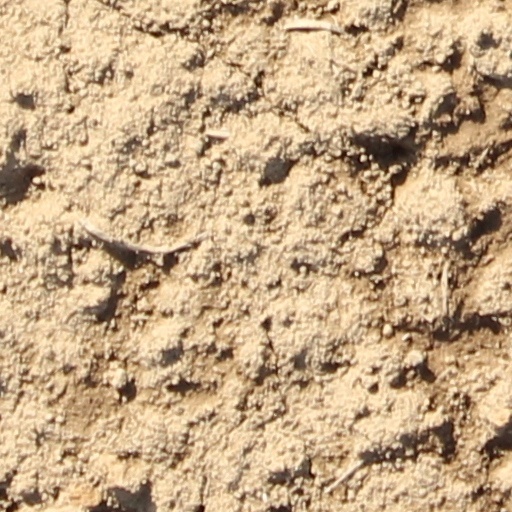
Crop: wheat